Shinee

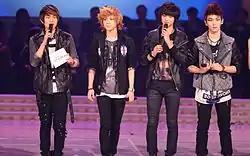
Onew, Taemin, Minho and Key at the KBS Music Festival in 2011.

On January 1, 2011, Shinee performed at Olympic Gymnastics Arena in Seoul as a part of their tour, Shinee World, followed by various cities in Japan throughout 2011. On January 25 and 26, 2011, the group participated in the Japan leg of the SM Town Live '10 World Tour in Tokyo, which continued on to two concerts in Paris at Zénith Paris, three concerts in Tokyo at Tokyo Dome, and at Madison Square Garden in New York City. On June 22, 2011, the group made their debut in Japan with the Japanese version of "Replay", which sold more than 91,000 copies in the first week. It was subsequently certified Gold by RIAJ for selling over 100,000 copies. It was the highest sales recorded by Oricon for a South Korean group debut at the time.